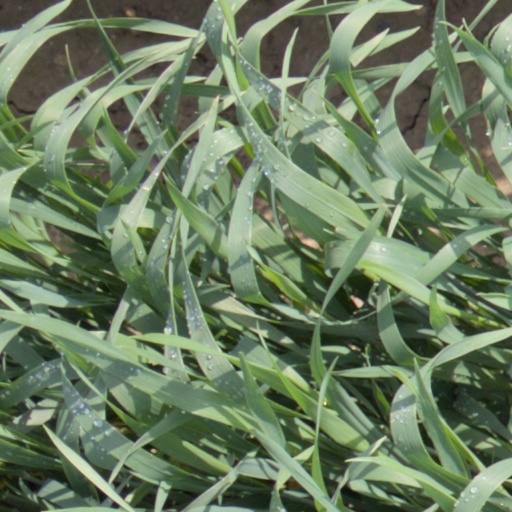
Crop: wheat